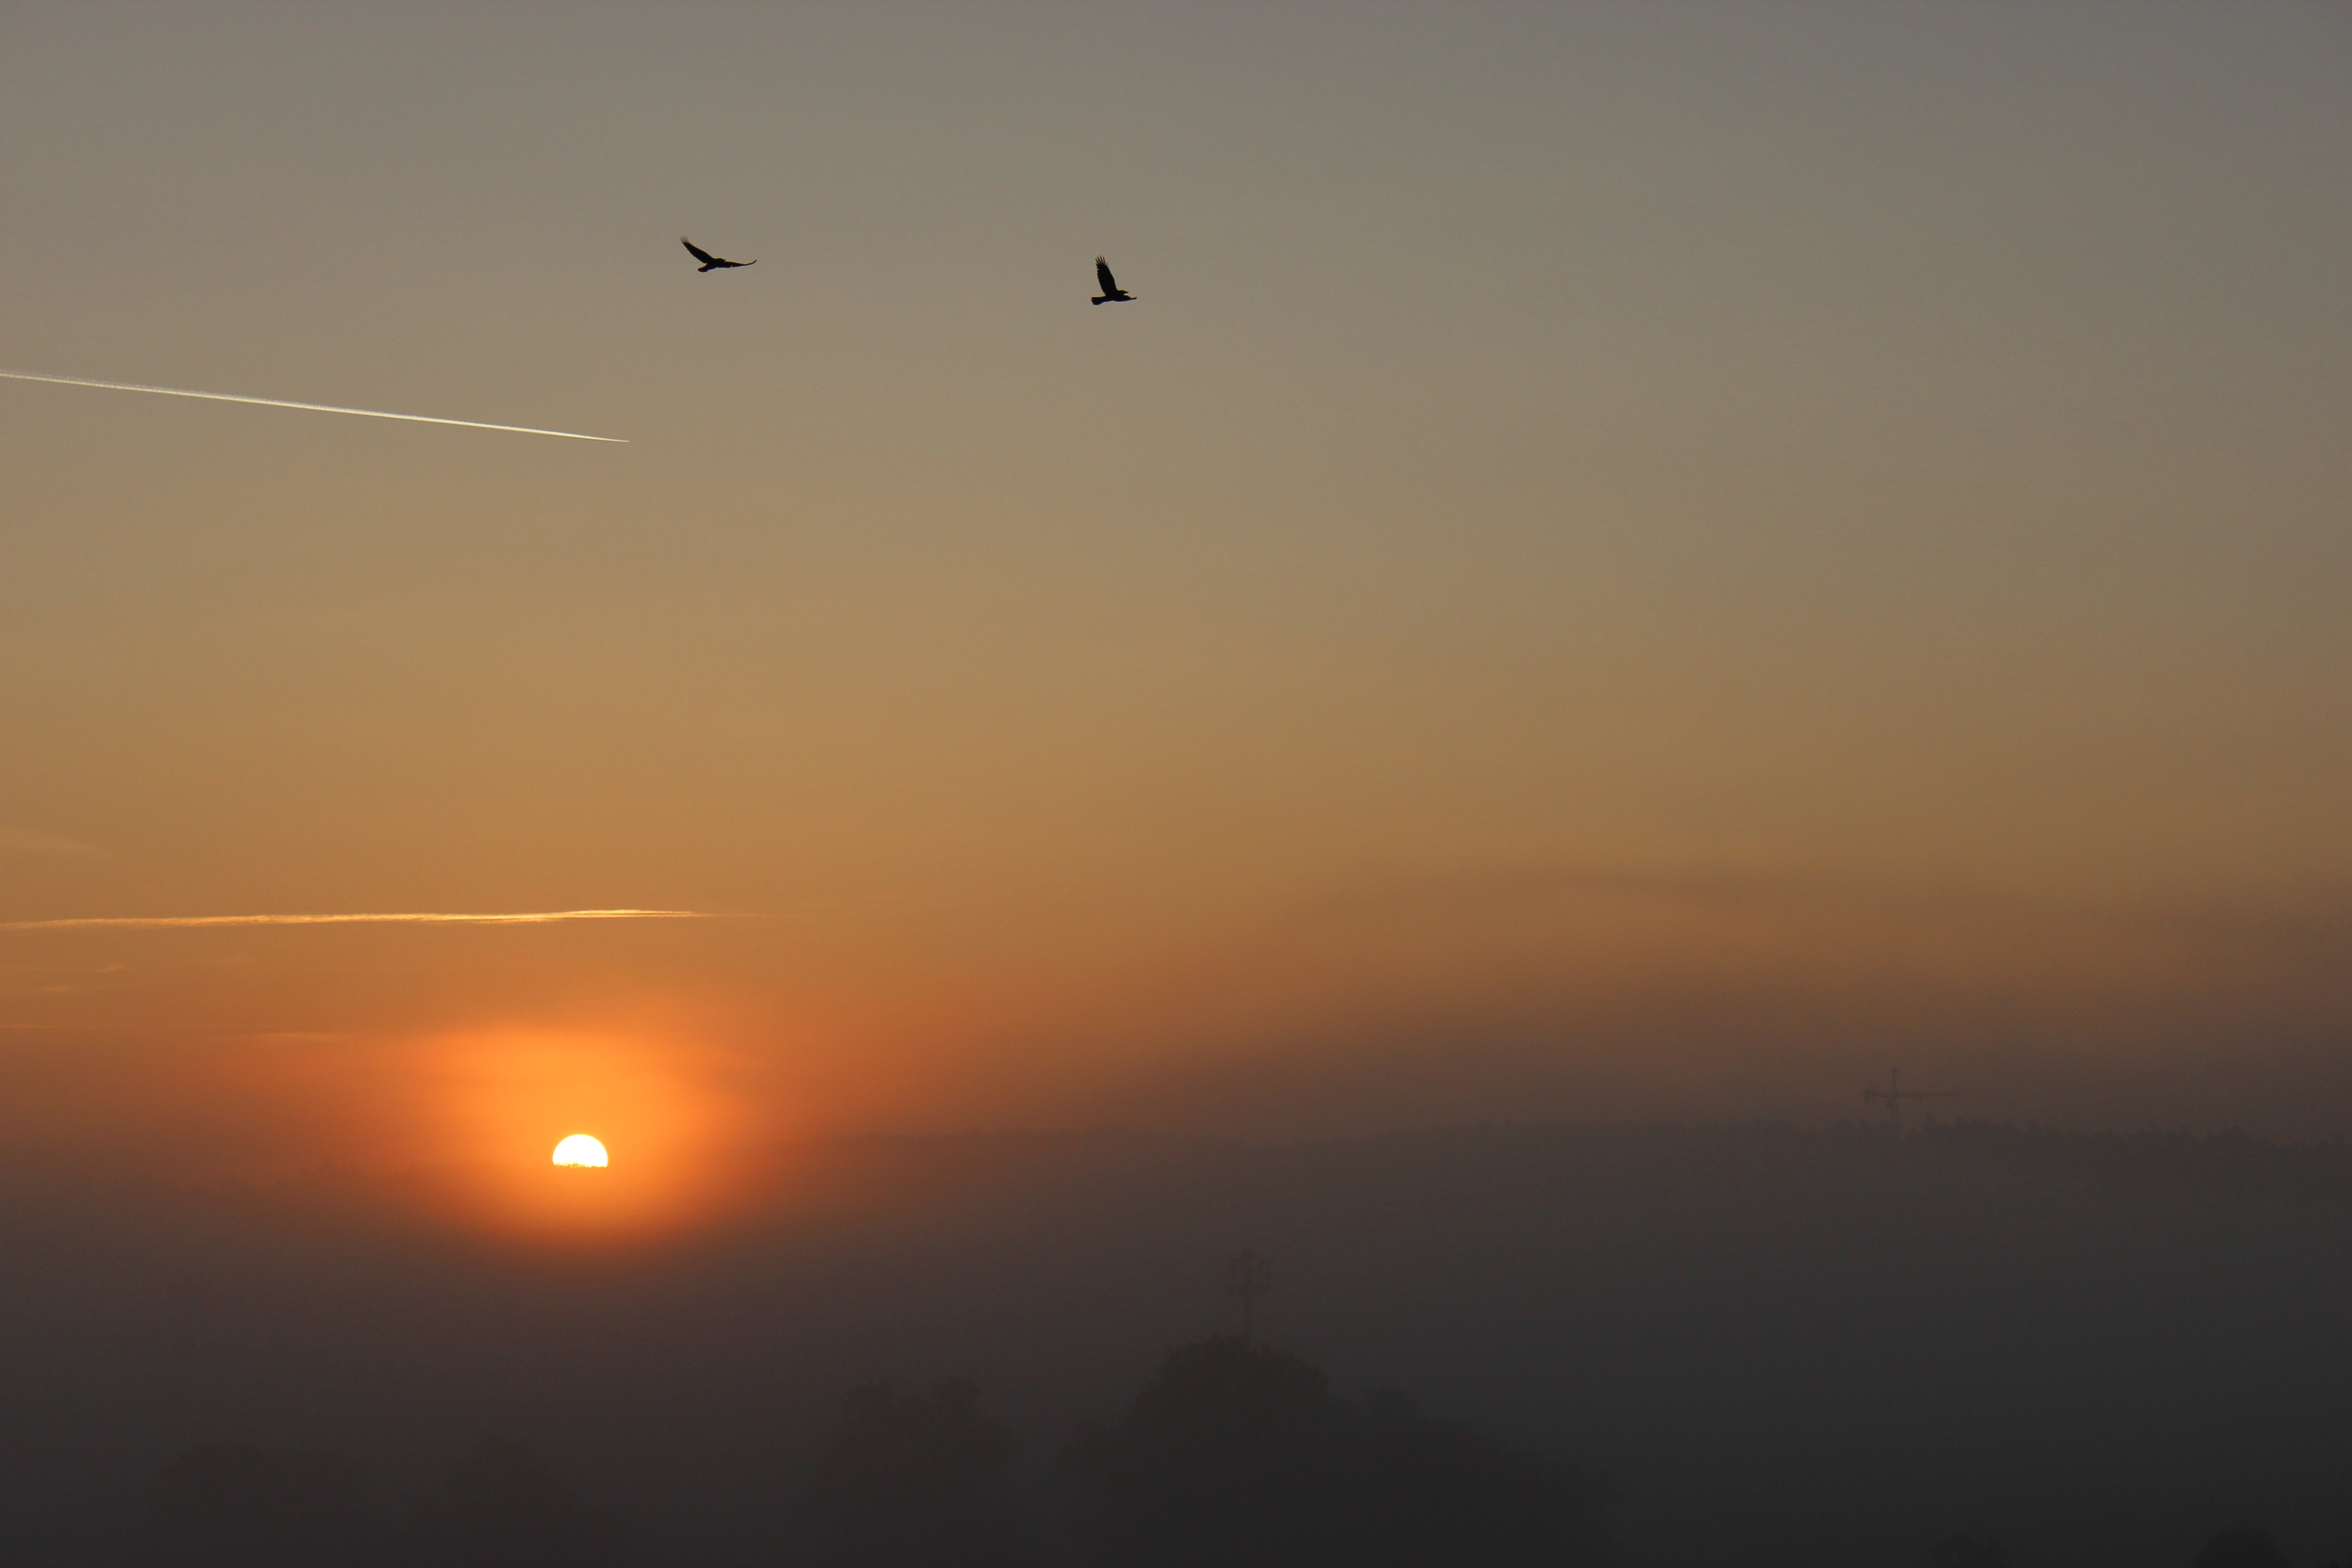
horizon, cloud, sky, sun, fog, sunrise, sunset, morning, dawn, atmosphere, dusk, evening, flight, birds, clouds, astronomical object, atmospheric phenomenon, atmosphere of earth